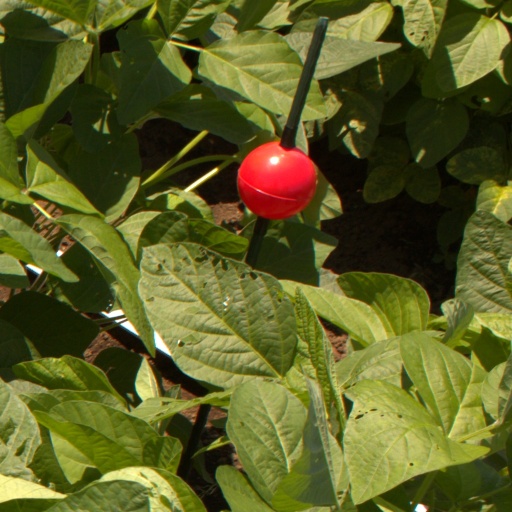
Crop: soybean